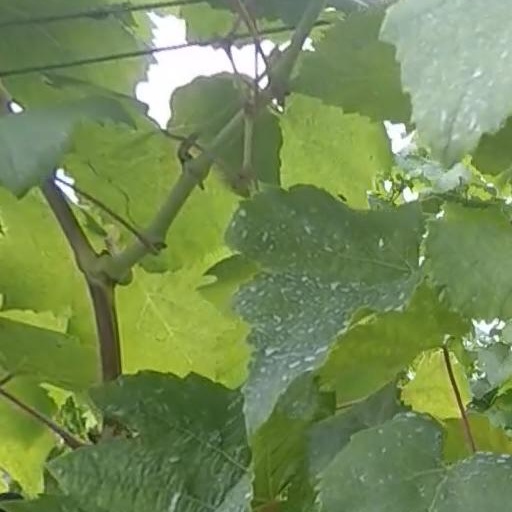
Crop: grape